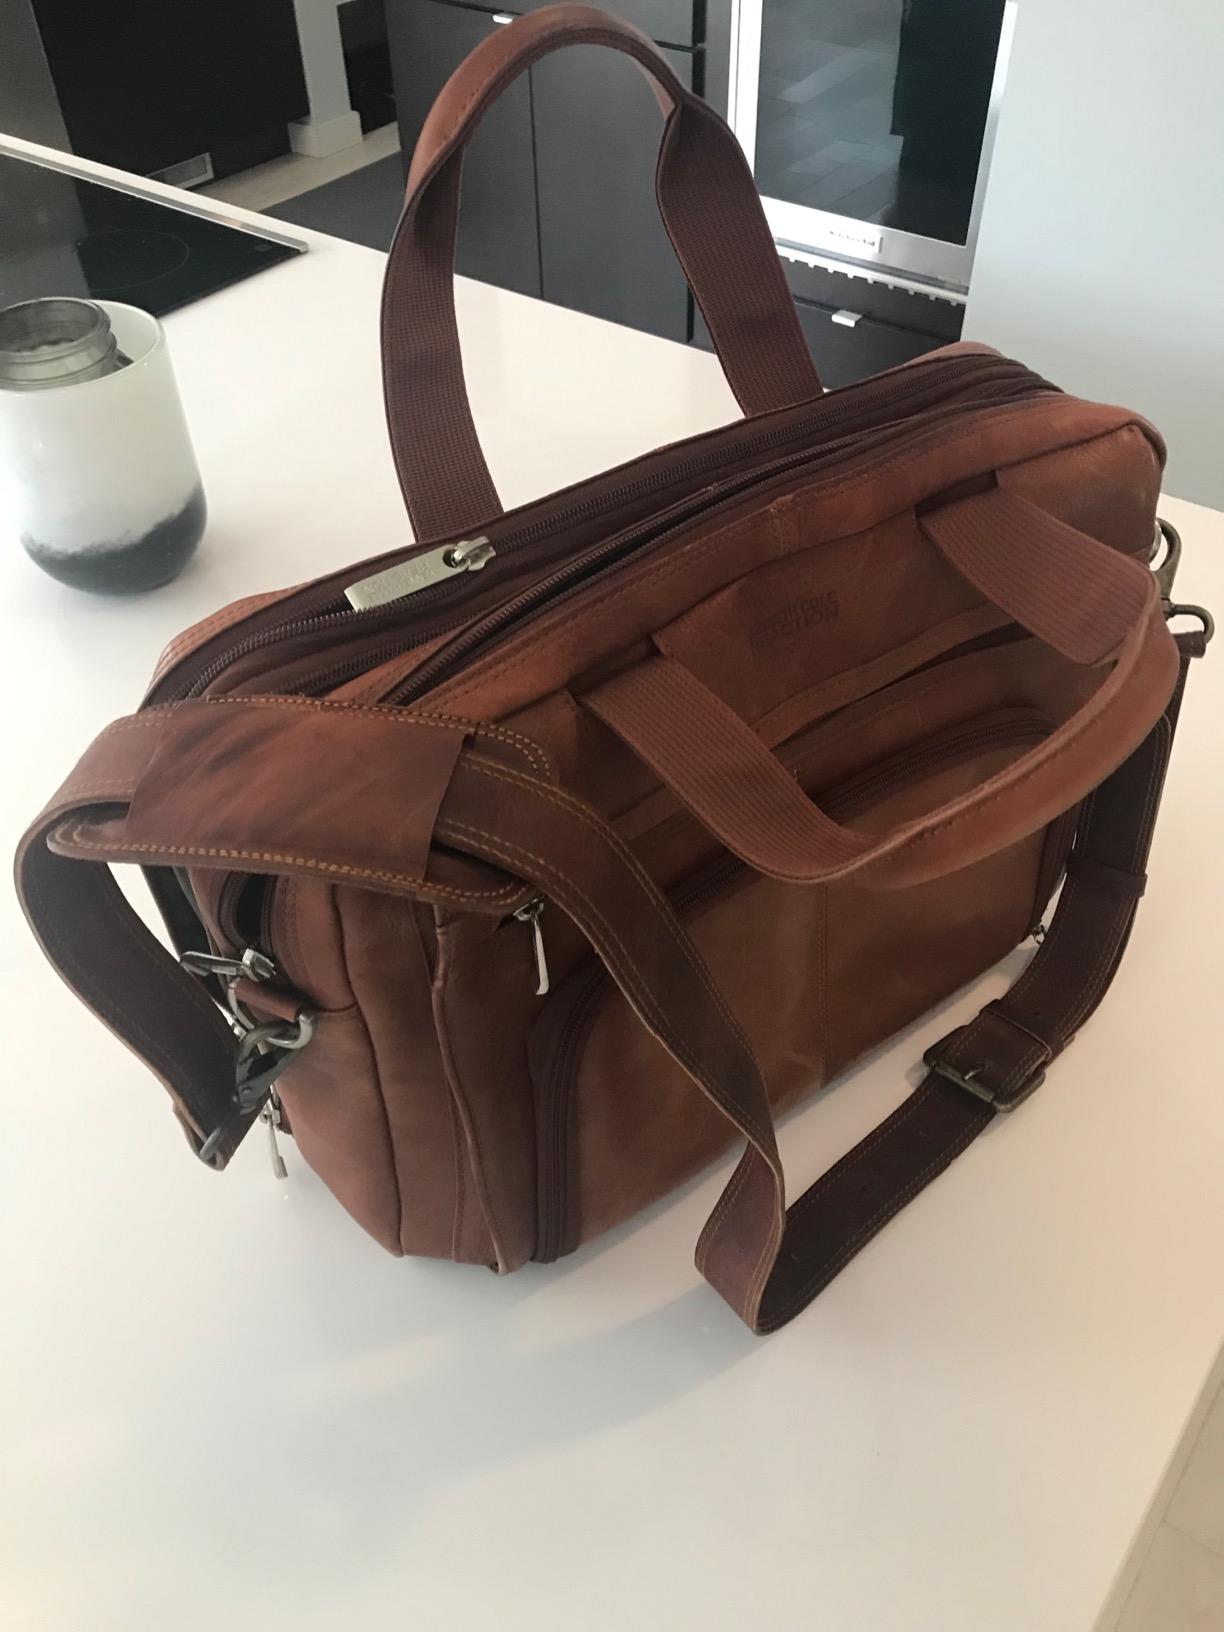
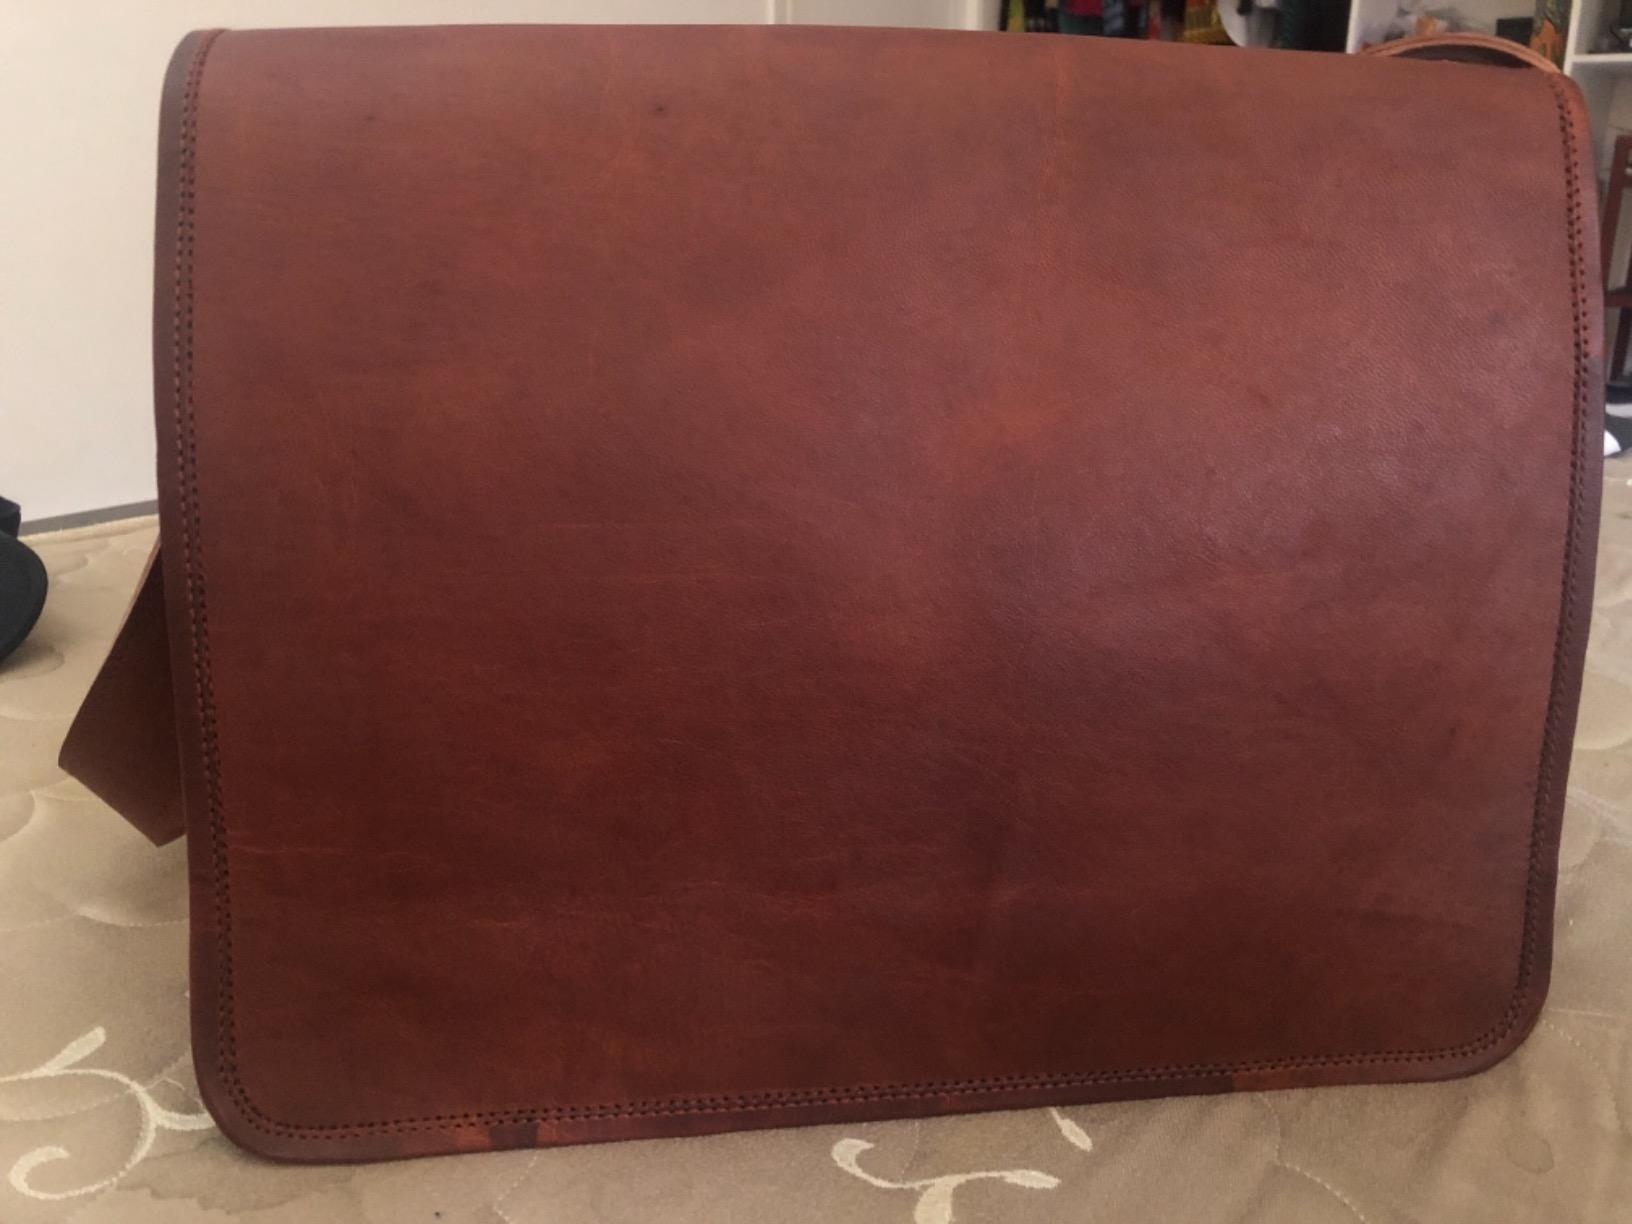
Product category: bag
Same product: no